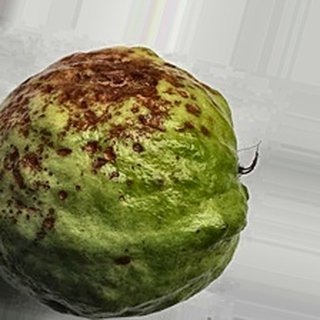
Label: guava_anthracnose